Brigittenau

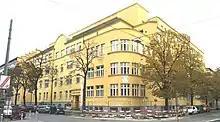
The former Brigittaspital hospital in Brigittenau.

A private association founds a hospital in the 20th Viennese district is at Stromstraße 34, the so-called "Brigitta-Spital".